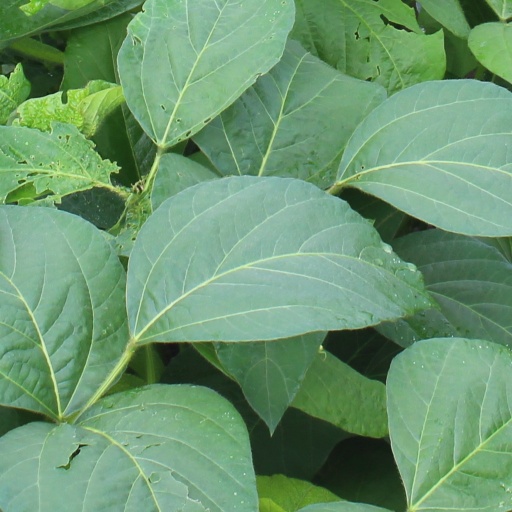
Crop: soybean